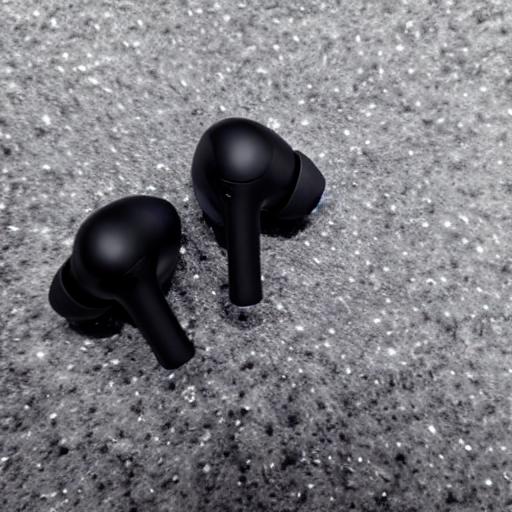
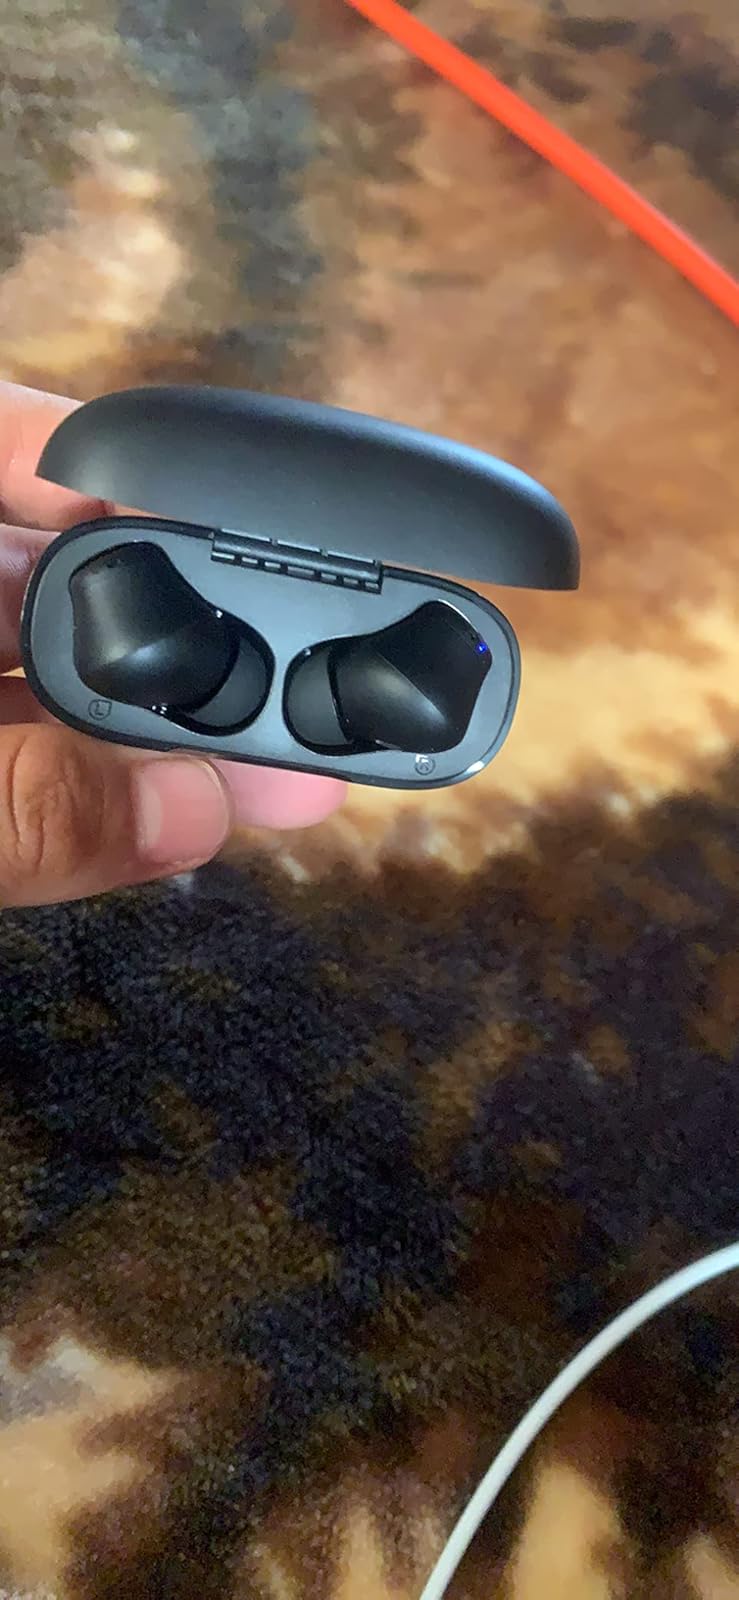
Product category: earbuds
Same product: no